Tanks of the United States

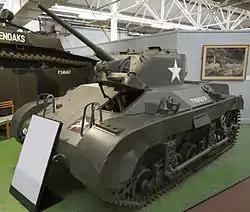
M22 Locust light tank

On 22 December 1941, the 192nd Tank Battalion became the first American unit to engage enemy armor in tank-to-tank combat during World War II as they ran into tanks from the Imperial Japanese Army "4th Tank Regiment". The M3s of the 192nd Tank Battalion went up against the equally armed Type 95 Ha-Go light tank, which were armed with the 37mm cannon, but were equipped with diesel engines. The Type 95 had been at the forefront of tank technology when it was fielded in 1935. Both the 192nd and the 194th Tank Battalions continued to skirmish with the 4th Tank Regiment, as they retreated towards Bataan. During the remaining struggle for Bataan, the two Tank Battalions tried to defend the beaches, the airfield, and provide support for the infantry, until 8 April 1942, when the 192nd and 194th received orders to prepare to destroy their M3s. They were not entirely successful, as many of the M3 Stuarts were captured and used by the enemy during the war. When the Philippines were liberated in 1944/45, some of the captured M3 Stuart light tanks were taken back by US forces. The unit withdrew to the Bataan Peninsula as part of the general retreat, and ceased to exist on 9 April 1942 when the last surviving American and Philippine forces on the Bataan Peninsula surrendered.